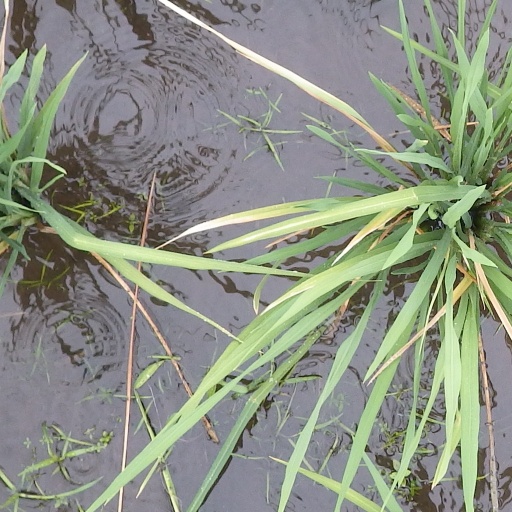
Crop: rice